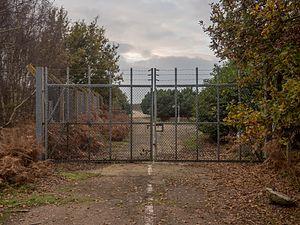
L'incident de Rendlesham se déroula dans le Suffolk, dans le sud-est de l'Angleterre, les nuits du 27 et du 28 décembre 1980. Un détachement de militaires américains prétendit avoir observé aux alentours de la base aérienne de Woodbridge différents phénomènes inexpliqués.